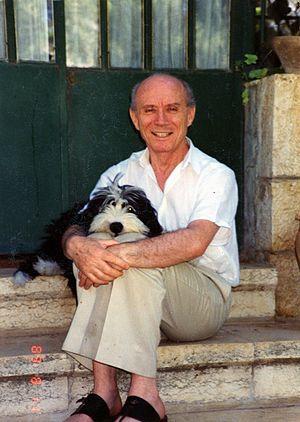
Gary Bertini, est un chef d'orchestre israélien.